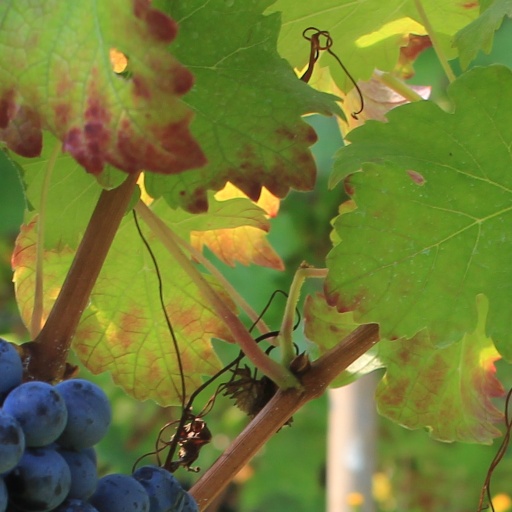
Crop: grape